Caladenia barbarossa

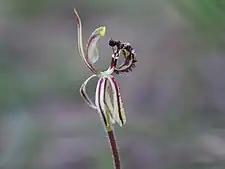
"Caladenia barbarossa" side view

"Caladenia barbarossa" is a terrestrial, perennial, deciduous, herb with an underground tuber and a single hairy leaf, long and wide. In spring it produces one, rarely two flowers on the end of a stalk tall, each flower long and wide. The flowers are cream coloured to greenish-yellow with red markings. The dorsal sepal is erect, long, about wide. The lateral sepals spread apart below the flower and are long, wide. The petals also spread widely, are slightly shorter and narrower than the sepals and have their tips rolled inwards. The labellum resembles the body of a wingless female thynnid wasp and is stiffly hinged to the column. The labellum has a dummy insect abdomen, long, wide and curved with many maroon-coloured hairs and calli. The false head is blackish, about wide with two large, thick calli about long on either side of the "head".